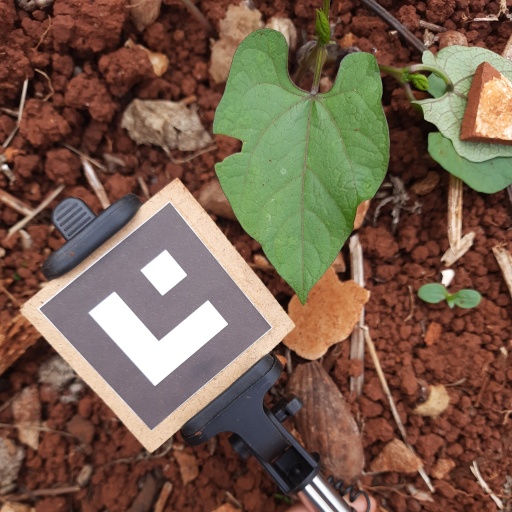
Observations: wavy surface, eating holes in the edge, under shade